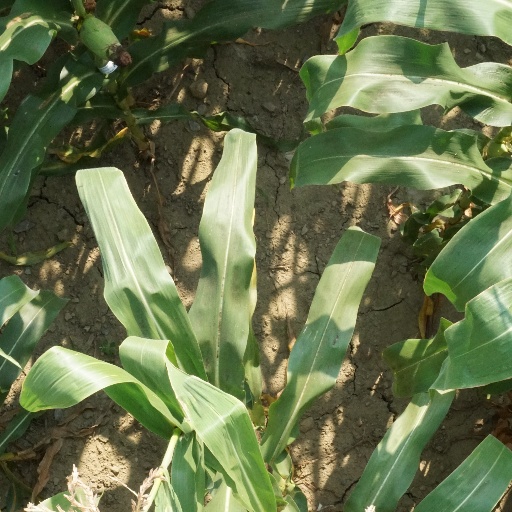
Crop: maize; corn